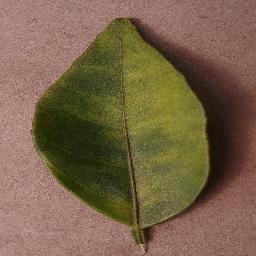
Label: Orange___Haunglongbing_(Citrus_greening)